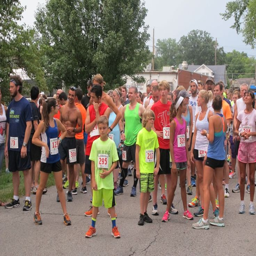
runners waiting for the race to begin .